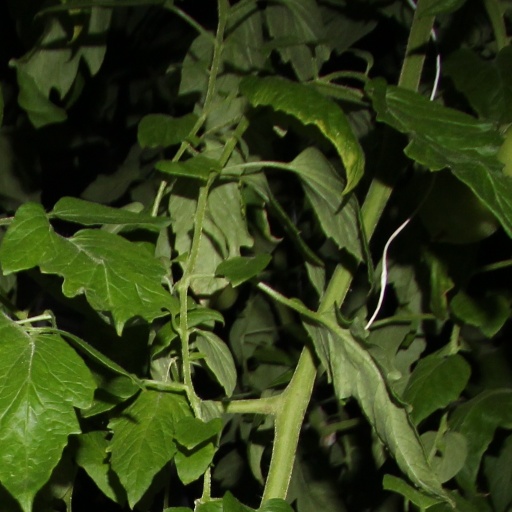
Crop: tomato